Censorship in Italy

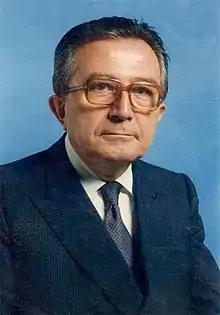
Giulio Andreotti

With the birth of the Italian Republic, as regards film censorship, no substantial changes were introduced compared to the censorship provided for by the laws approved during the fascist regime, despite Article 21 of the Constitution allowing freedom of the press and all forms of expression. Under pressure mainly from the Catholic world, the paragraph was added which establishes a ban on shows and all other demonstrations contrary to morality. A central office for cinematography was established at the Presidency of the Council, where the opinions of the first and second-degree commissions converged, essentially remaining those of 1923, even if slightly changed in their composition.